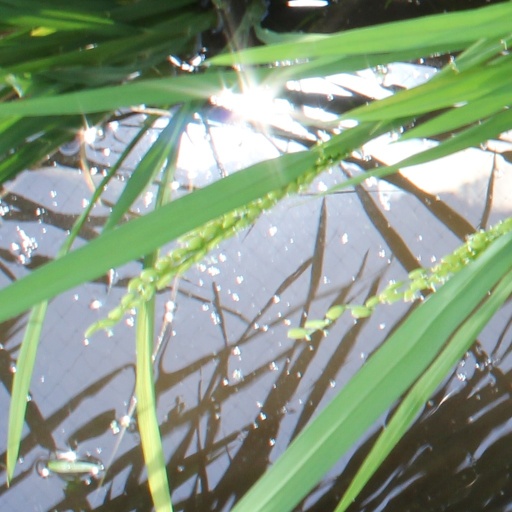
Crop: rice